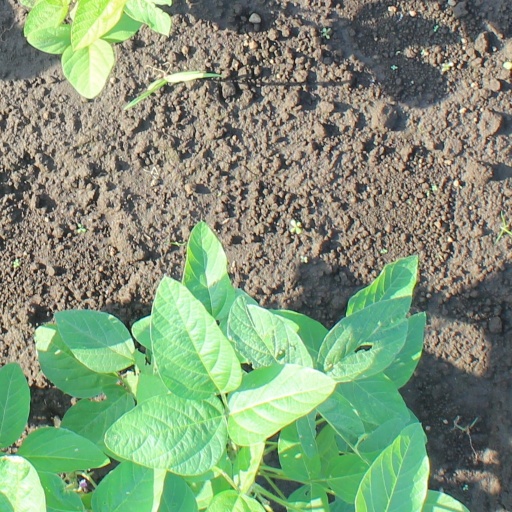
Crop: soybean